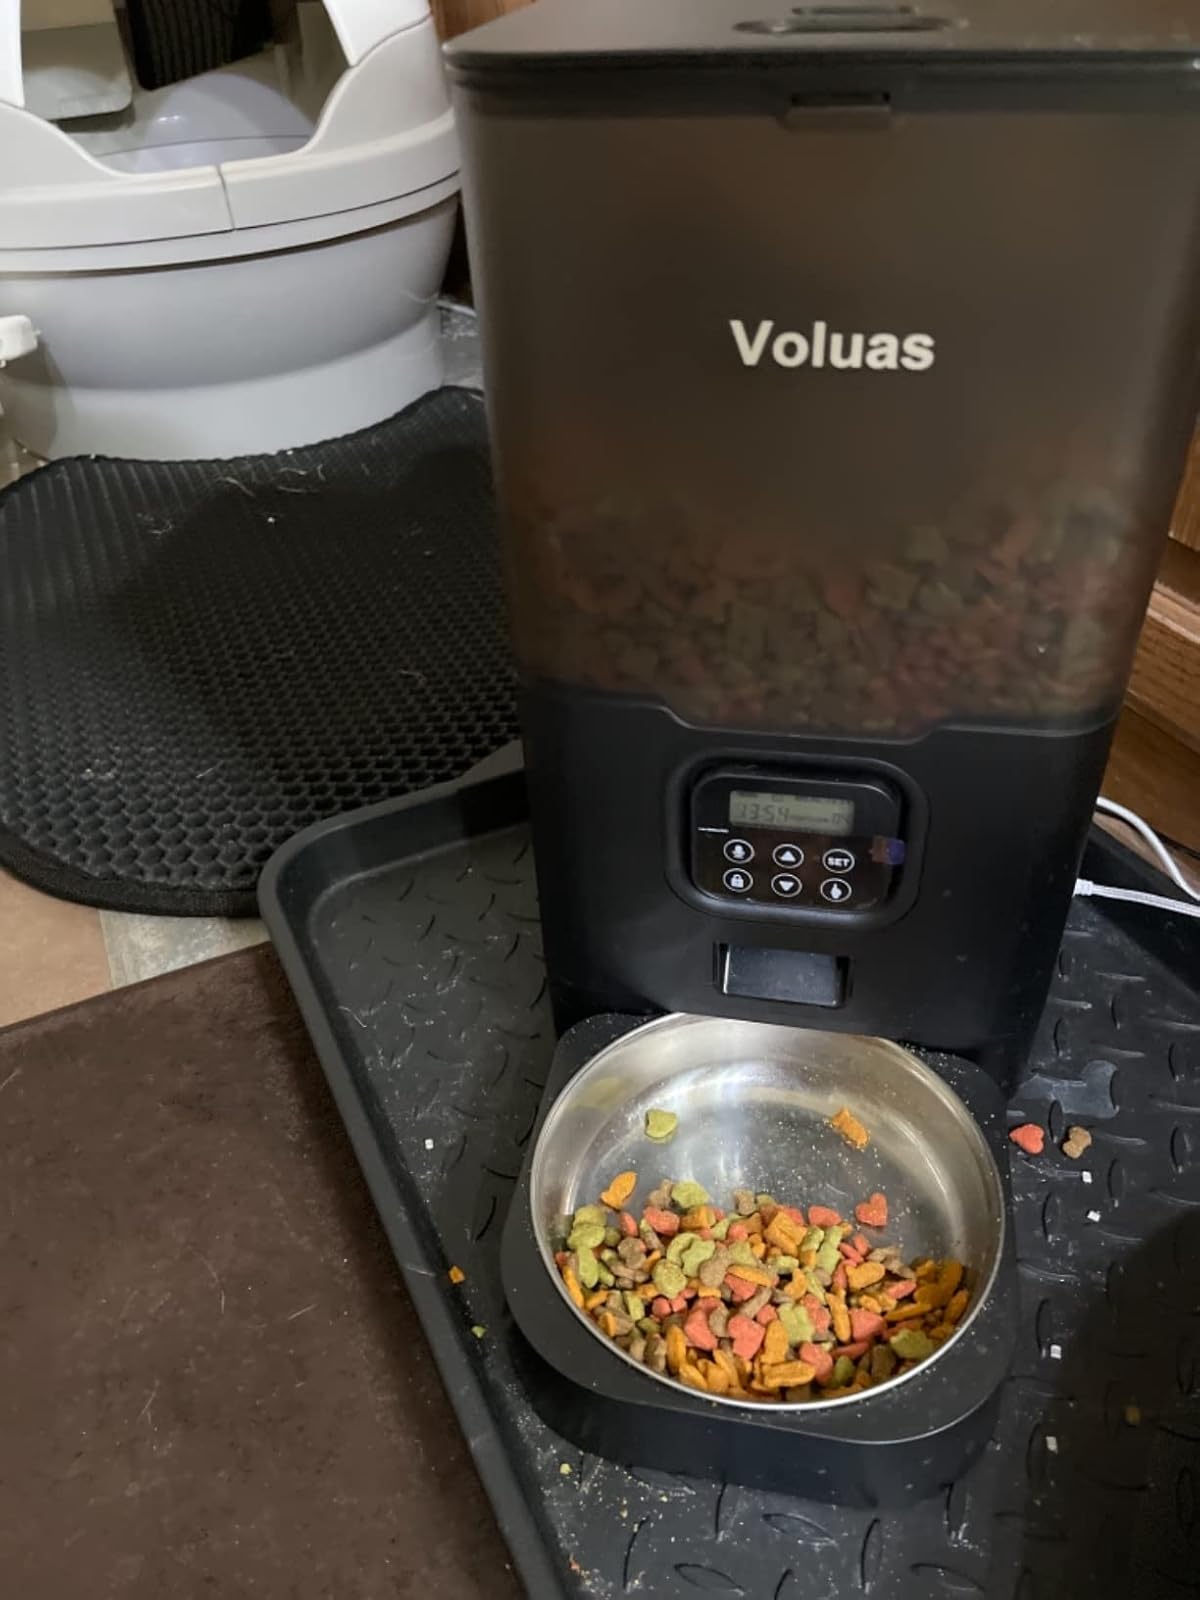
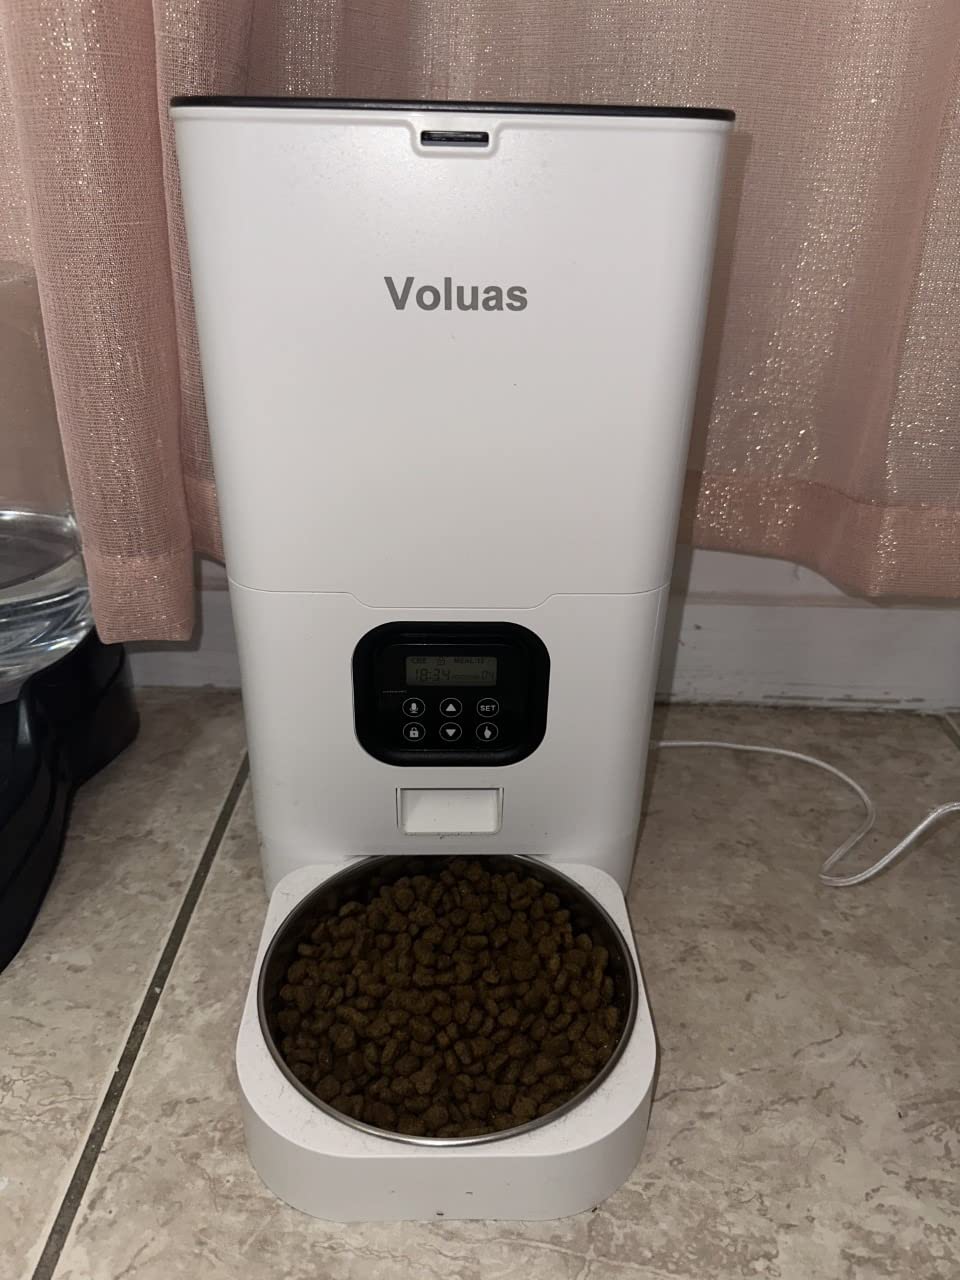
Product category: items_feeder
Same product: no